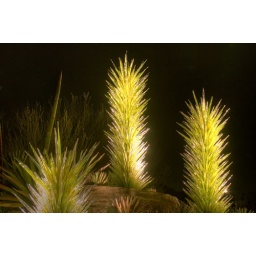
Chihuly glass sculpture in a bed of real Agave plants.